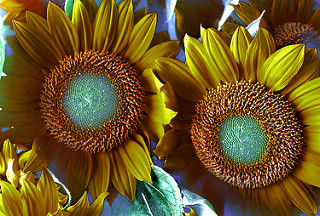
Flower: sunflower